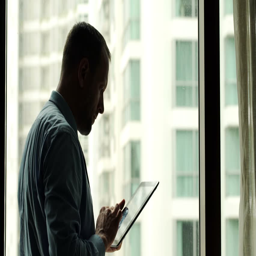
silhouette of businessman standing with tablet computer by the window in the office